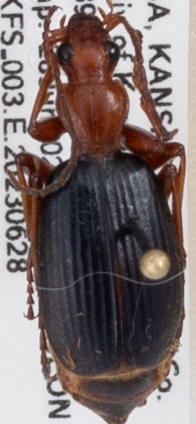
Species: Brachinus alternans
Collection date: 2023-06-28
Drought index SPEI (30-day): -1.554
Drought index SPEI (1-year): -1.69
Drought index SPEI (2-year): -0.692